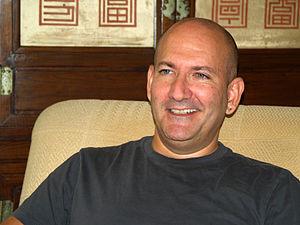
Ed Sikov est un écrivain américain né en 1957. Il est un spécialiste de cinéma.